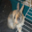
Label: rabbit